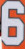
Number: 6